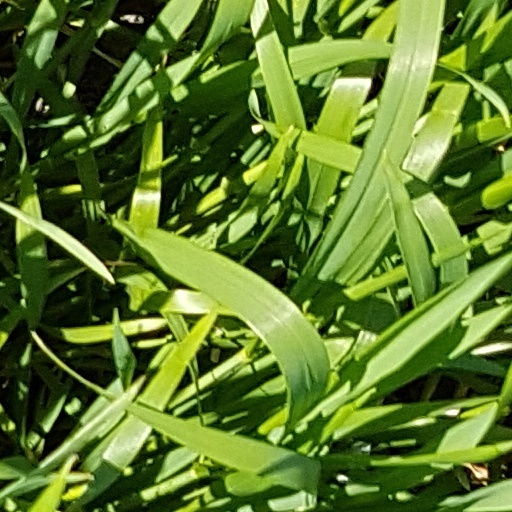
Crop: wheat